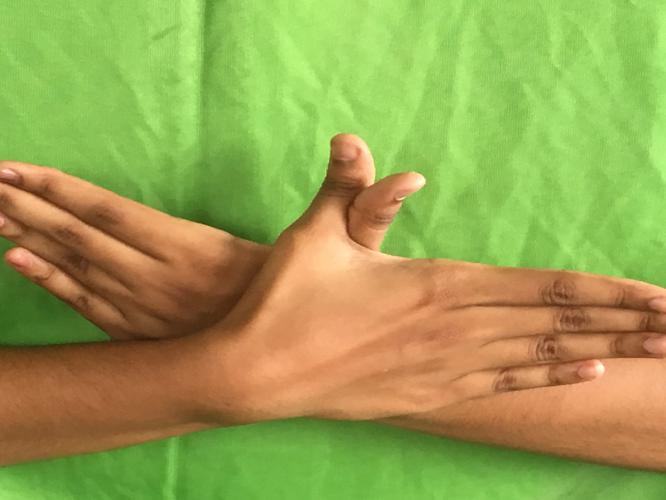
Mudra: Garuda
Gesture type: double_hand